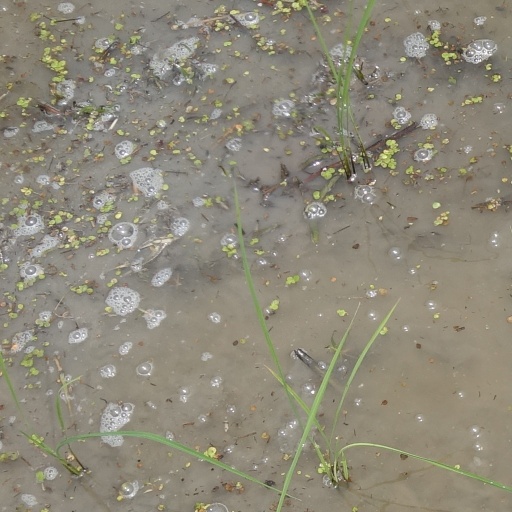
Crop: rice